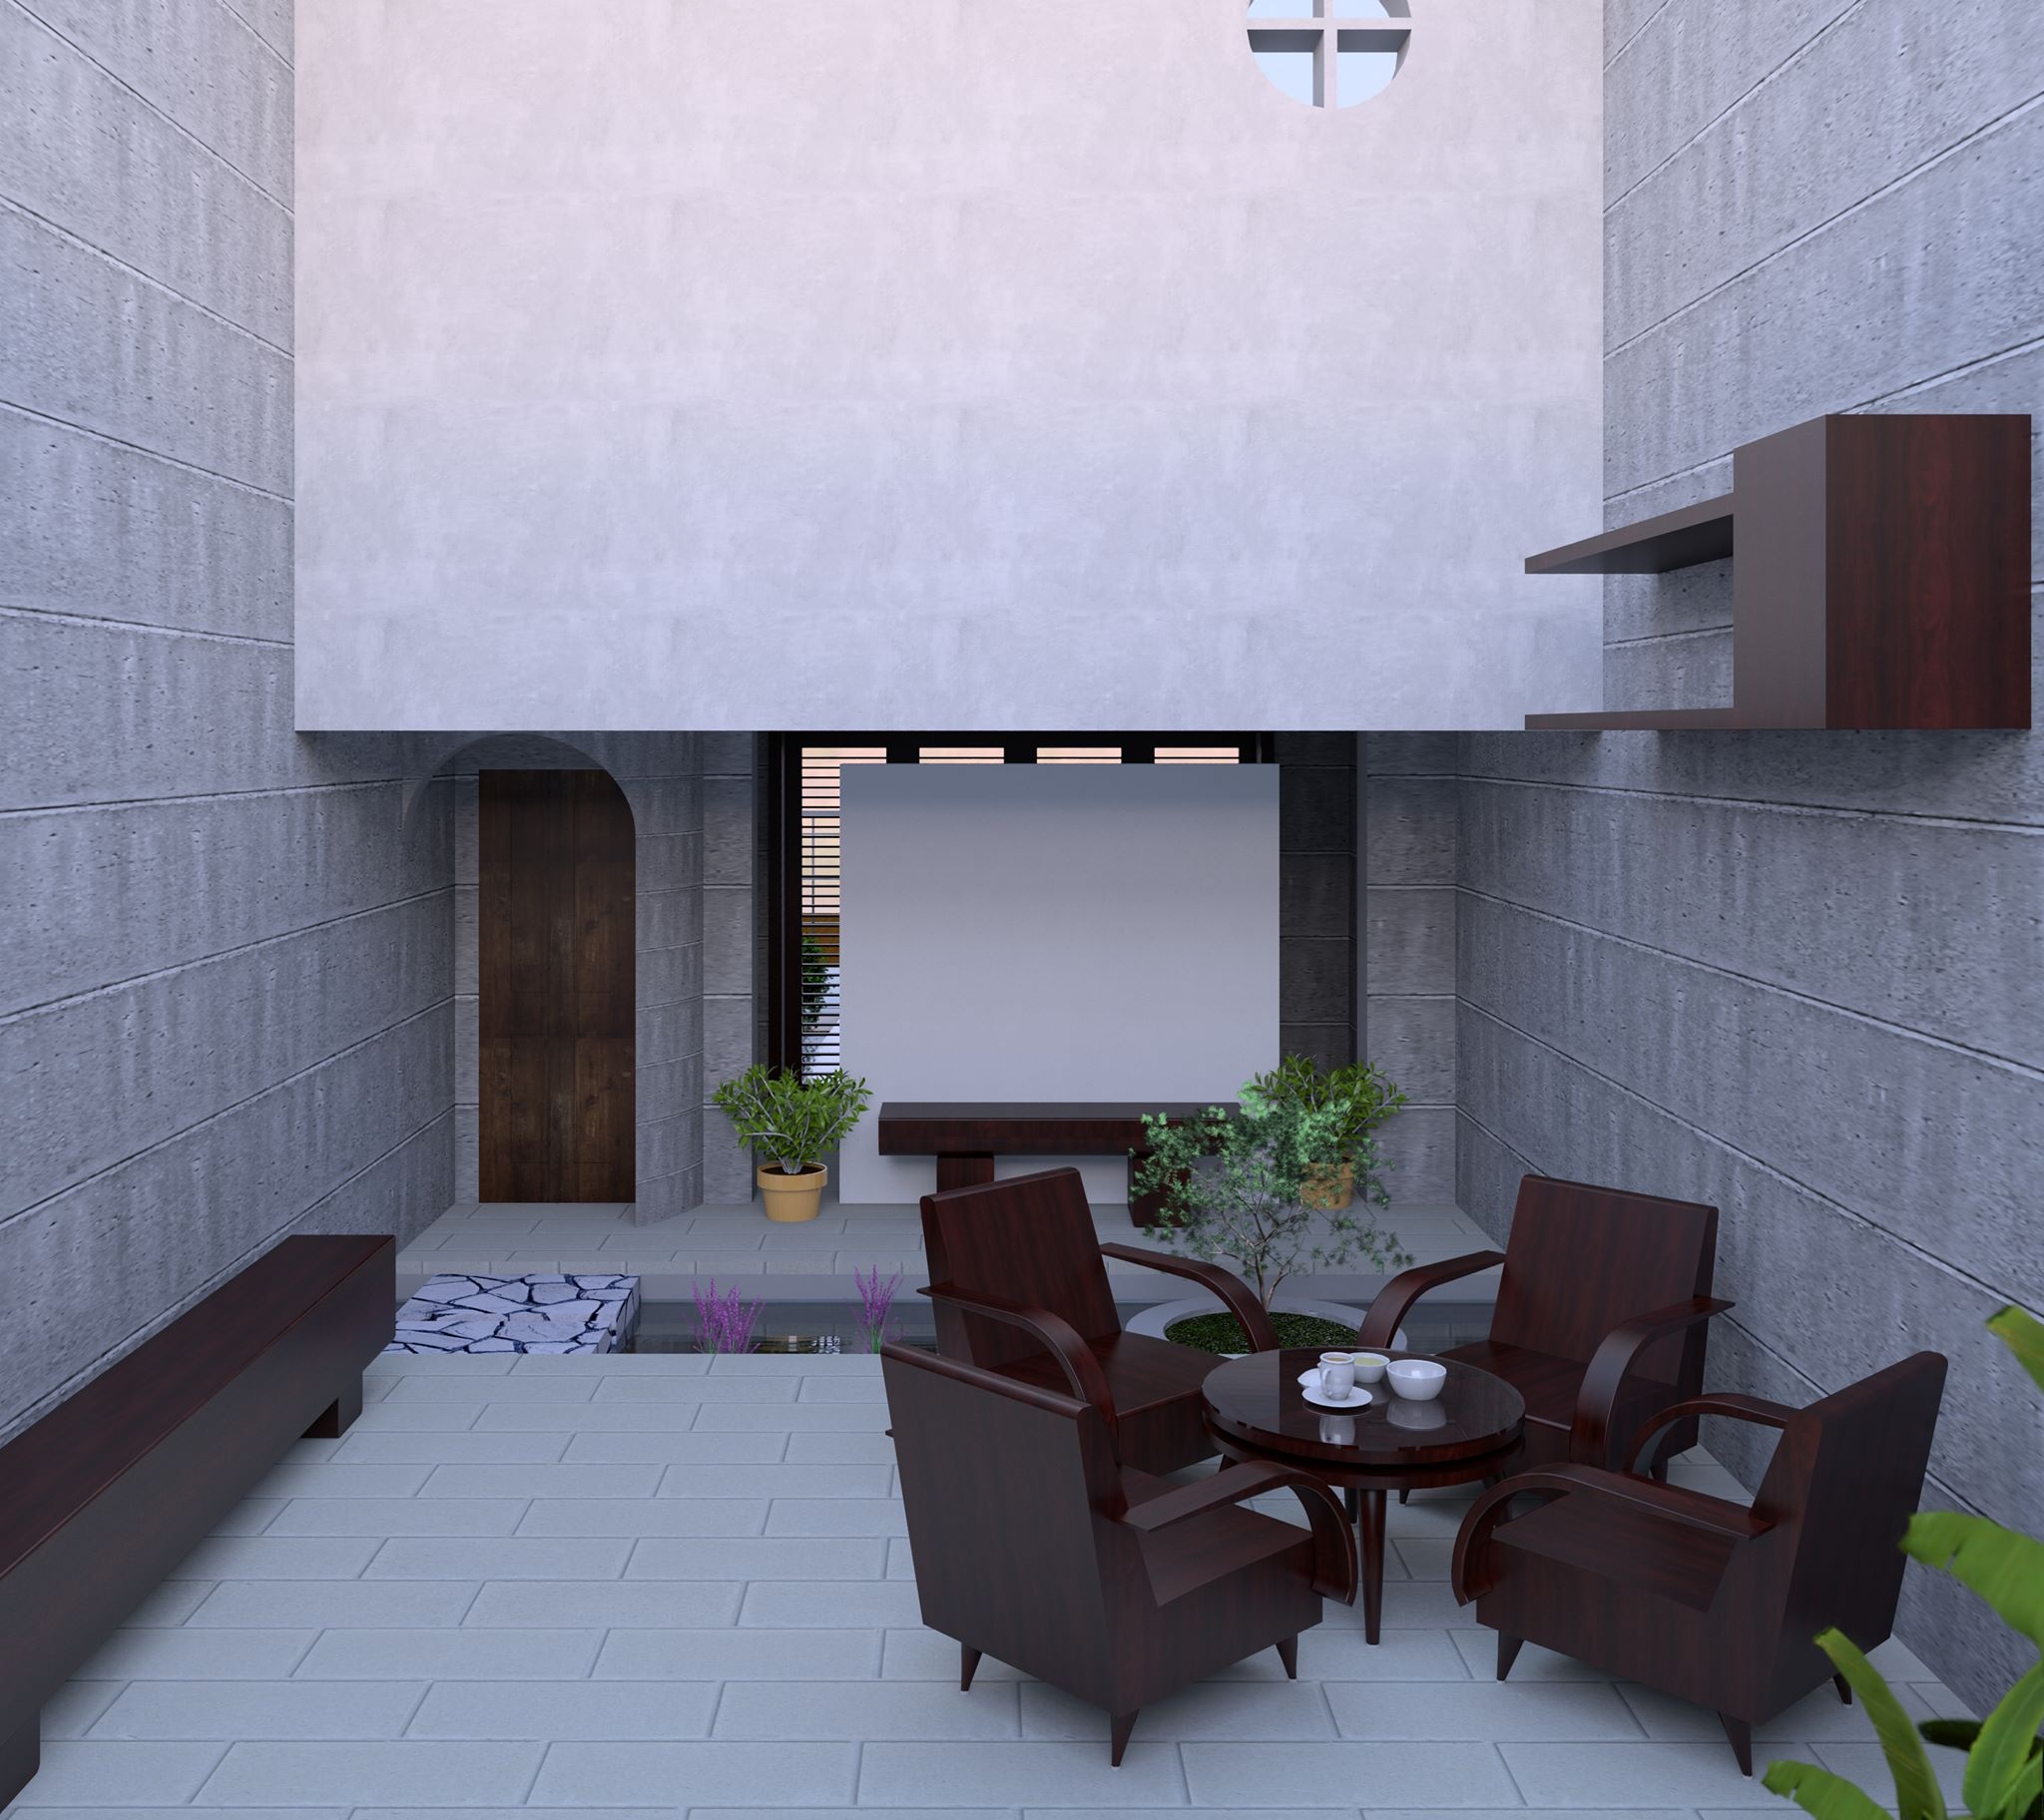
architecture, villa, house, floor, building, home, wall, scenery, facade, property, living room, professional, furniture, room, apartment, interior design, design, pretty, guest, visualization, 3d max